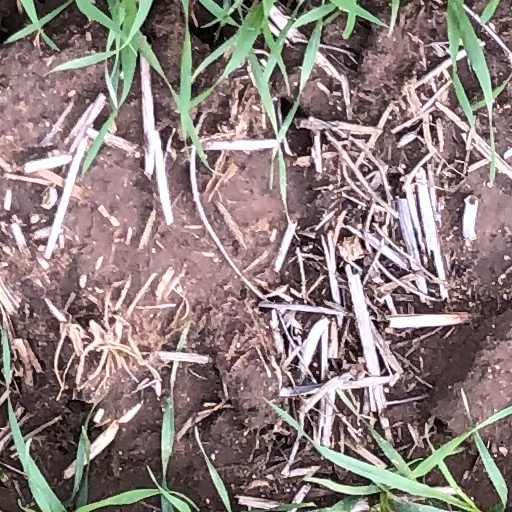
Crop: wheat